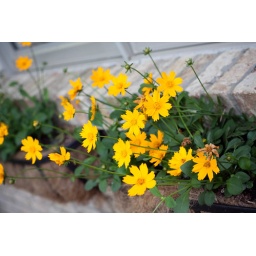
Our yard - Dwarf coreopsis in window boxes